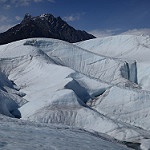
Label: glacier